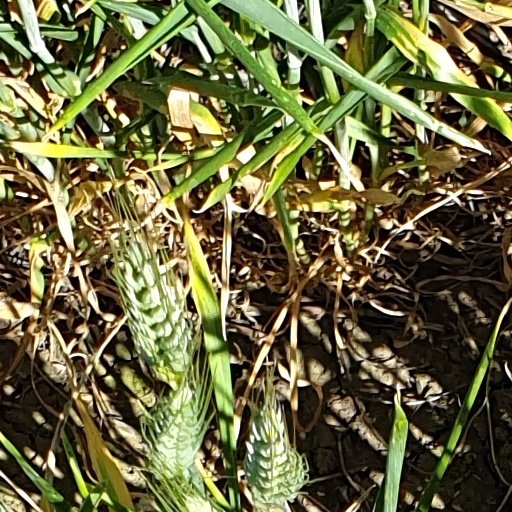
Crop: wheat